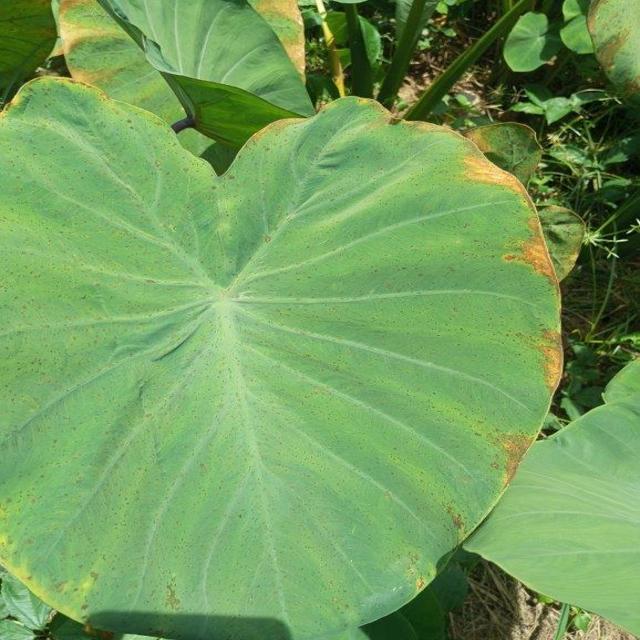
Label: Early_Blight